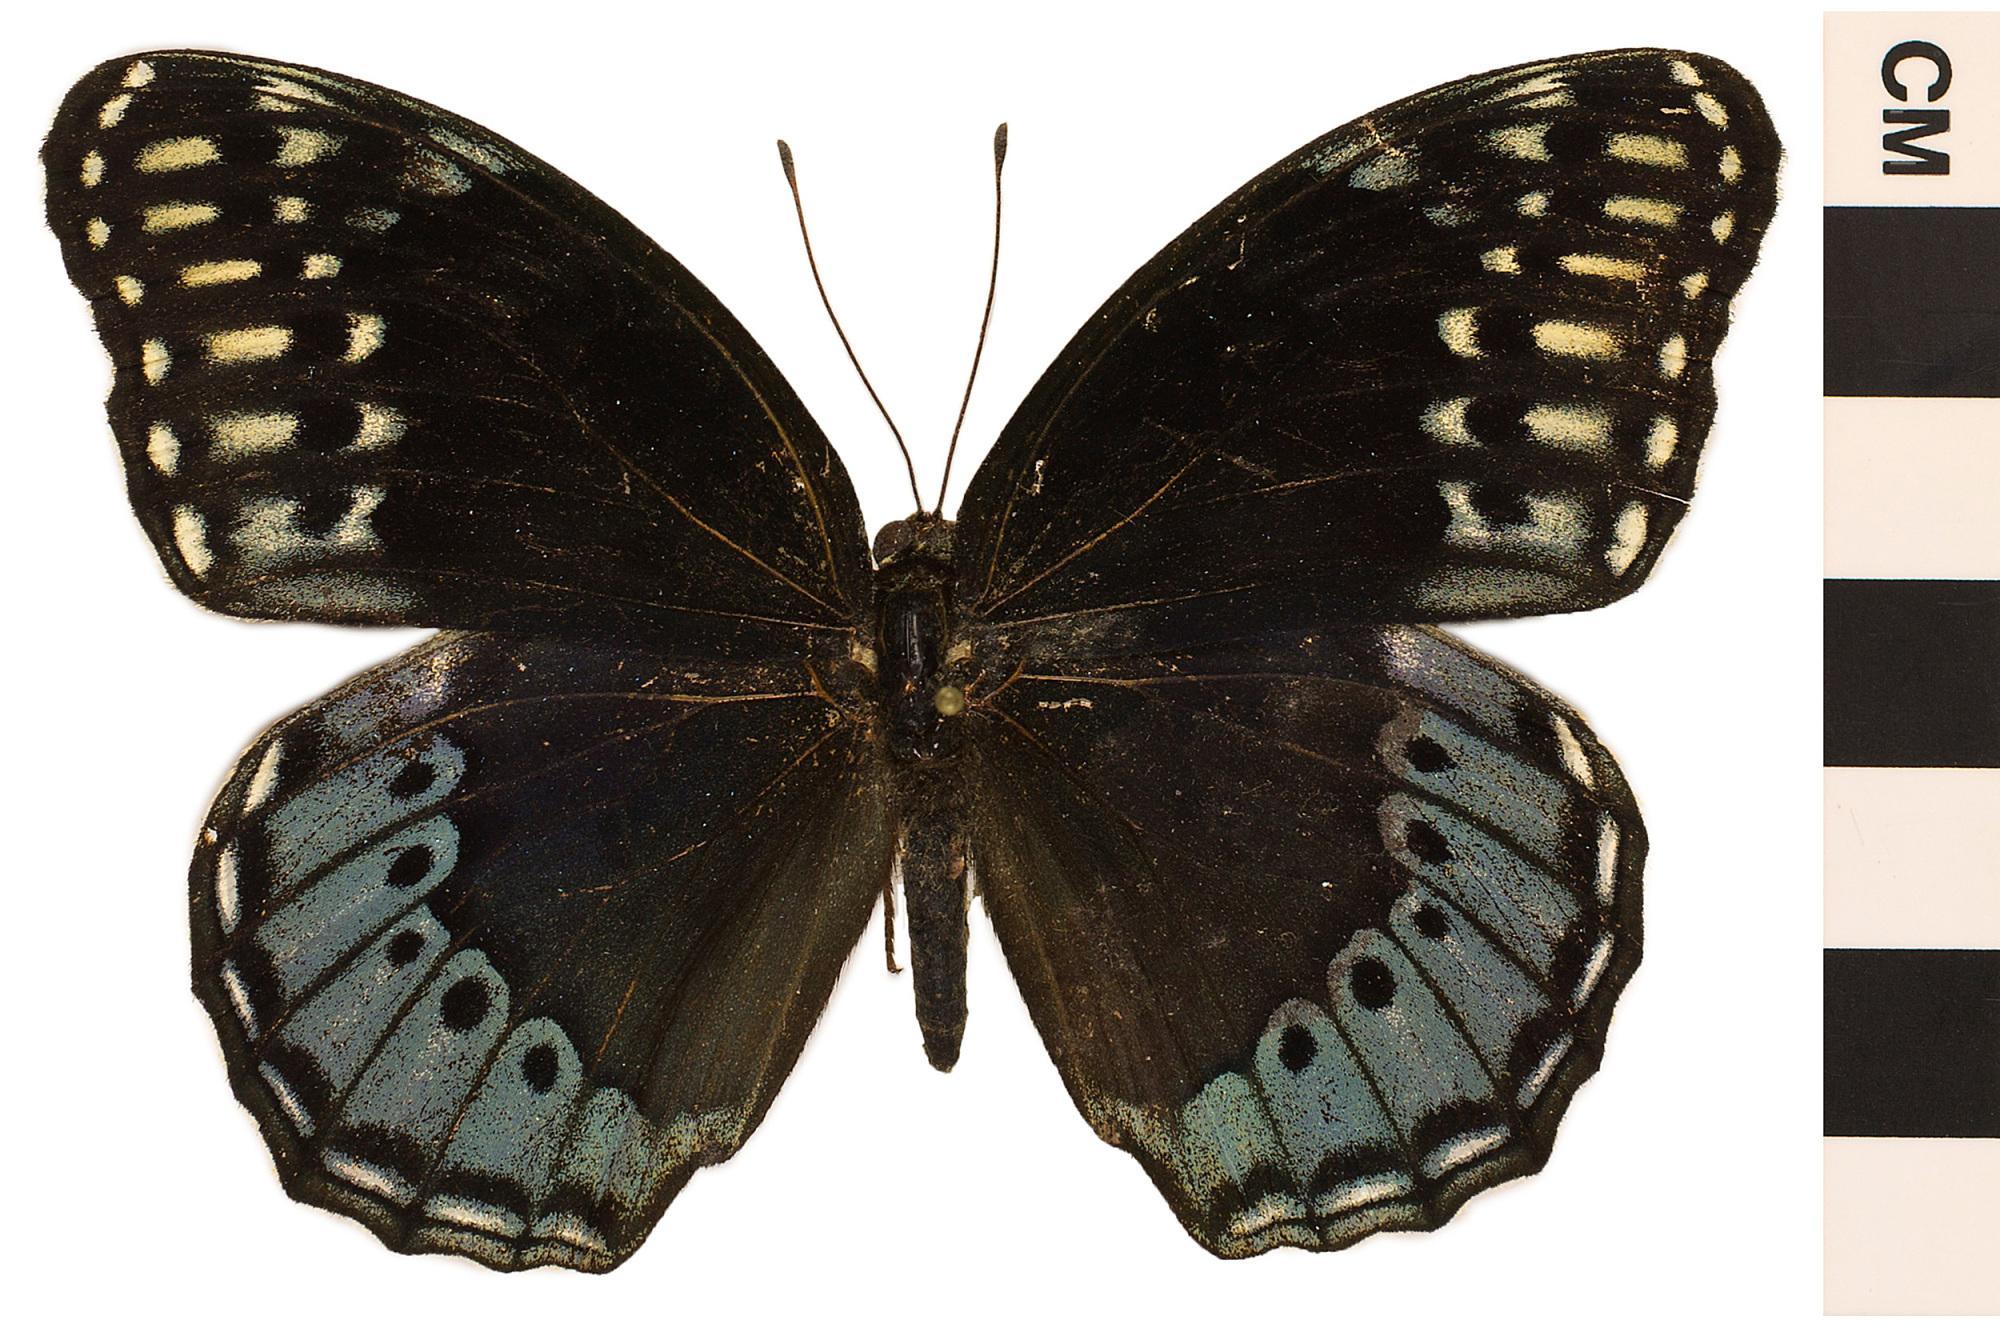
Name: Diana Fritillary, Brush-footed Butterfly
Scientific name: Speyeria diana
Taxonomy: Animalia, Arthropoda, Hexapoda, Insecta, Lepidoptera, Nymphalidae, Heliconiinae
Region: Entomology
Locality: Rd 625, North America, United States, Virginia, Bath County